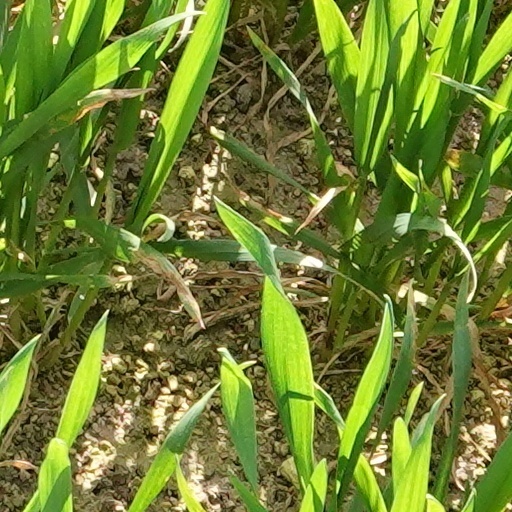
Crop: wheat